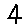
Label: 4